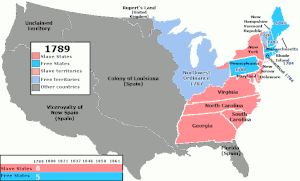
Jayhawkers est un surnom donné aux membres de bandes de brigands qui ont commis leurs méfaits dans le Kansas et le Missouri de la seconde partie du XIXᵉ siècle, avant et pendant la Guerre de Sécession. Le terme désigne aussi des soldats sudistes qui ont déserté et qui ont décidé en secret de continuer le combat afin de ne pas reconnaître la défaite de leur camp.
Le compromis du Missouri, également appelé compromis de 1820, est un compromis trouvé au Sénat des États-Unis le 2 mars 1820 qui apaise, pour un temps, les dissensions sur la question de l’esclavage au sein de l'Union.
Cette page concerne des événements d'actualité qui se sont produits durant l'année 1820 du calendrier grégorien aux États-Unis.
La région du Missouri fut explorée pour la première fois en 1673, par les Français du Canada, Louis Jolliet et Jacques Marquette, qui avaient traversé les Grands Lacs, remonté les rivières et effectué un portage pour basculer sur le réseau fluvial du Mississippi-Missouri. Ils rencontrent sur les terres de l'actuel Missouri des tribus indiennes, pour la plupart des Algonquins et des Sioux.
L'esclavage aux États-Unis est une institution qui commence peu après l'installation des premiers colons britanniques en Colonie de Virginie et se termine avec l'adoption du XIIIᵉ amendement de la Constitution américaine adopté par le Congrès le 6 décembre 1865, suivi du Quatorzième amendement de la Constitution des États-Unis de 1868, accordant la citoyenneté à toute personne née ou naturalisée aux États-Unis et interdisant toute restriction à ce droit, et du Quinzième amendement de la Constitution des États-Unis, de 1870, garantissant le droit de vote à tous les citoyens des États-Unis. L'application des droits constitutionnels qui fut entravée dans les états du sud, par les lois Jim Crow, et par les divers règlements légalisant différents formes de ségrégation raciale qui était une manière de conserver les Afro-Américains dans un statut proche de l'esclavage et en les cantonnant dans les travaux qui leur étaient dévolus durant l'esclavage.
La clause Wilmot est un projet législatif qui aurait interdit l'esclavage dans tout territoire soustrait au Mexique pendant la Guerre américano-mexicaine ou dans la zone aussi connue sous le nom de Cession mexicaine.